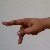
The image shows a hand gesture representing the letter 'P' in Indian Sign Language.